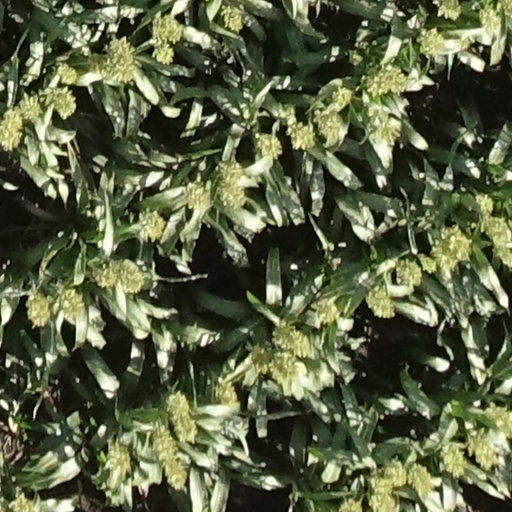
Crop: sorghum